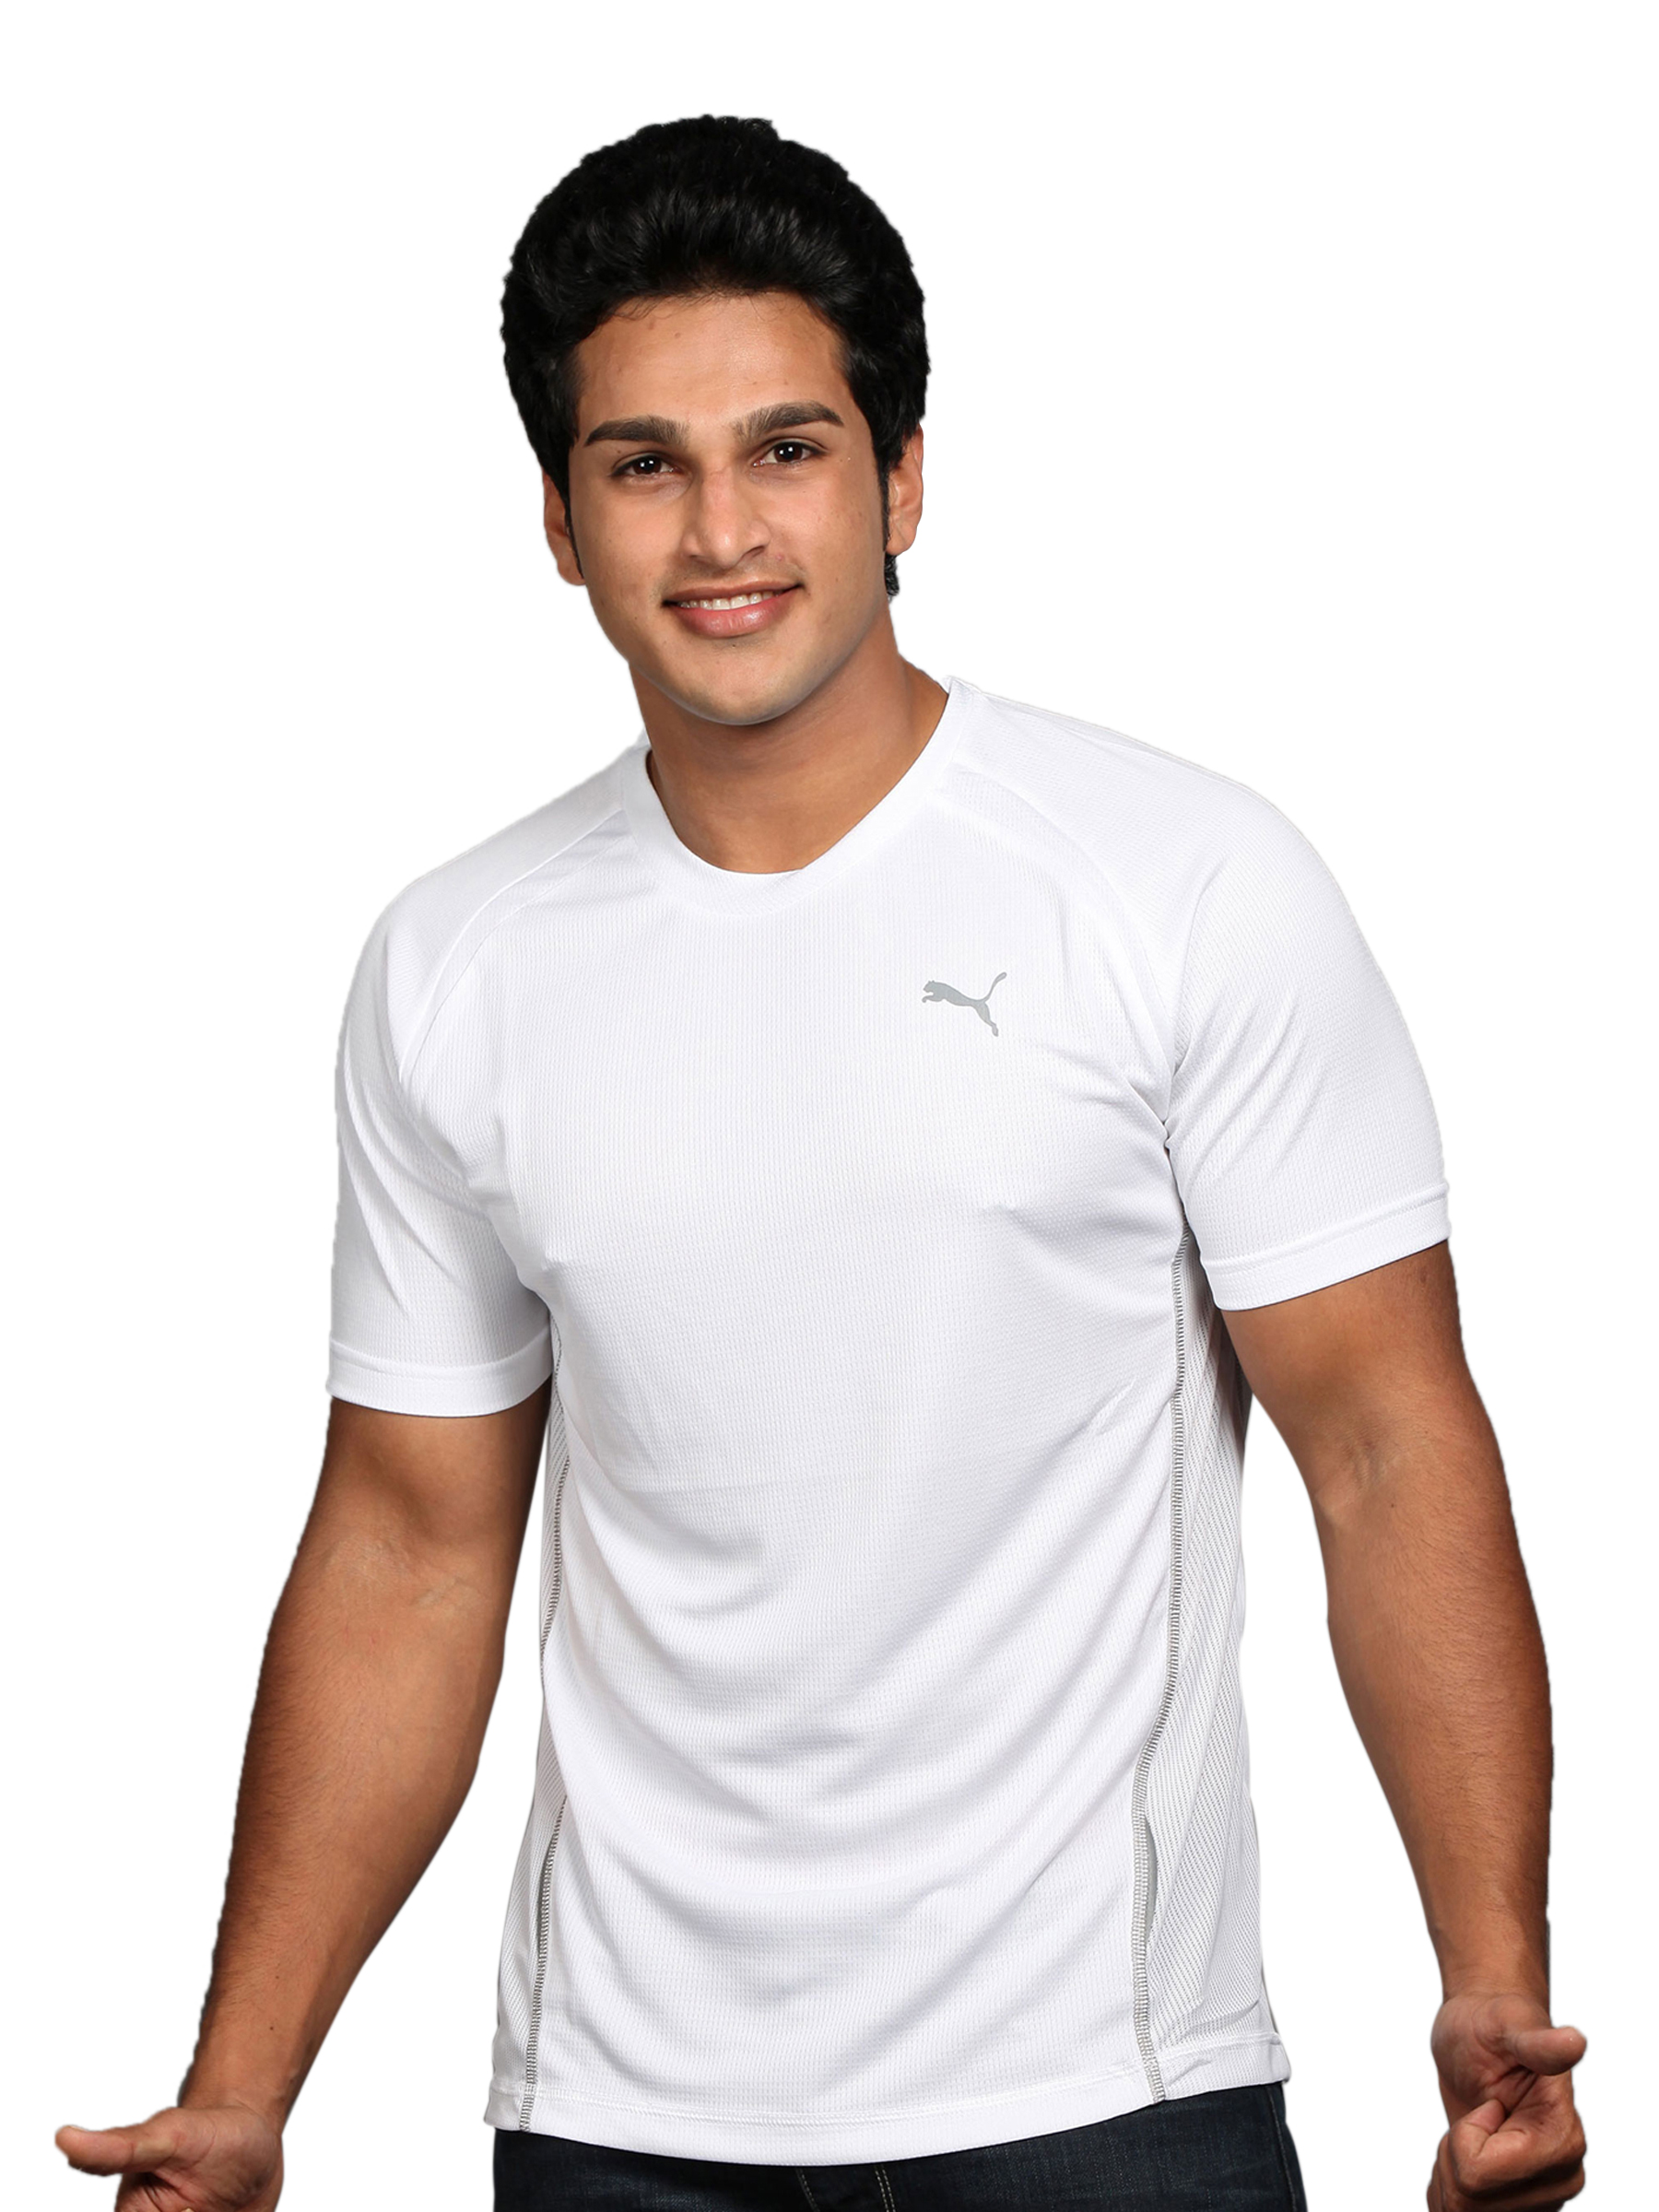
Puma Men's White T-shirt
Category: Apparel / Topwear / Tshirts
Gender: Men
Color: White
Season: Fall 2010
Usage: Casual